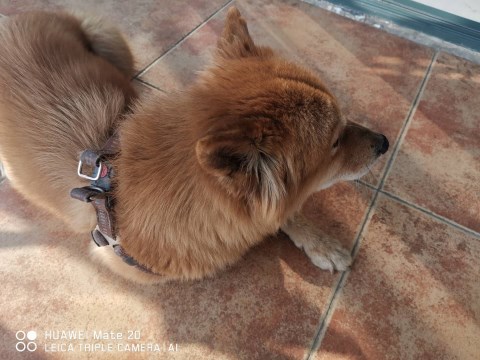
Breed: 806-n000129-papillon